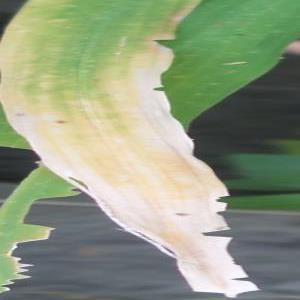
Disease: Bacterialblight